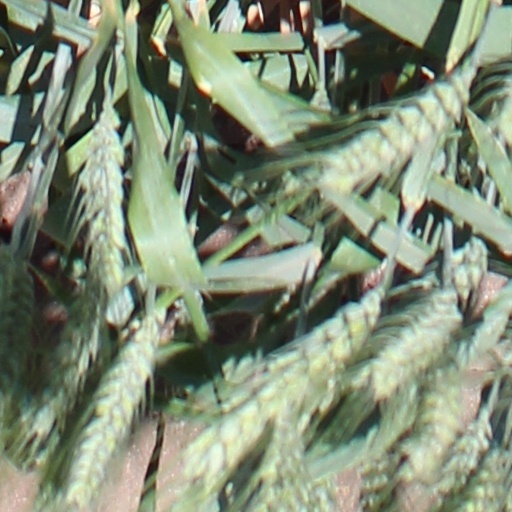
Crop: wheat